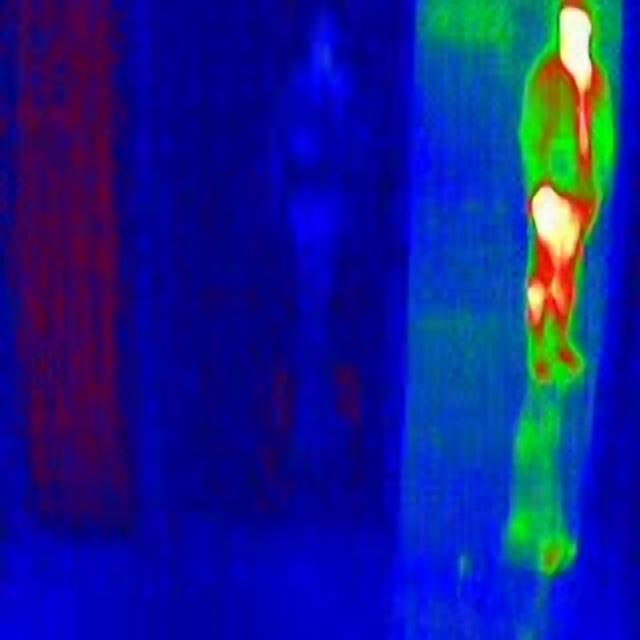
Detected objects:
label: person